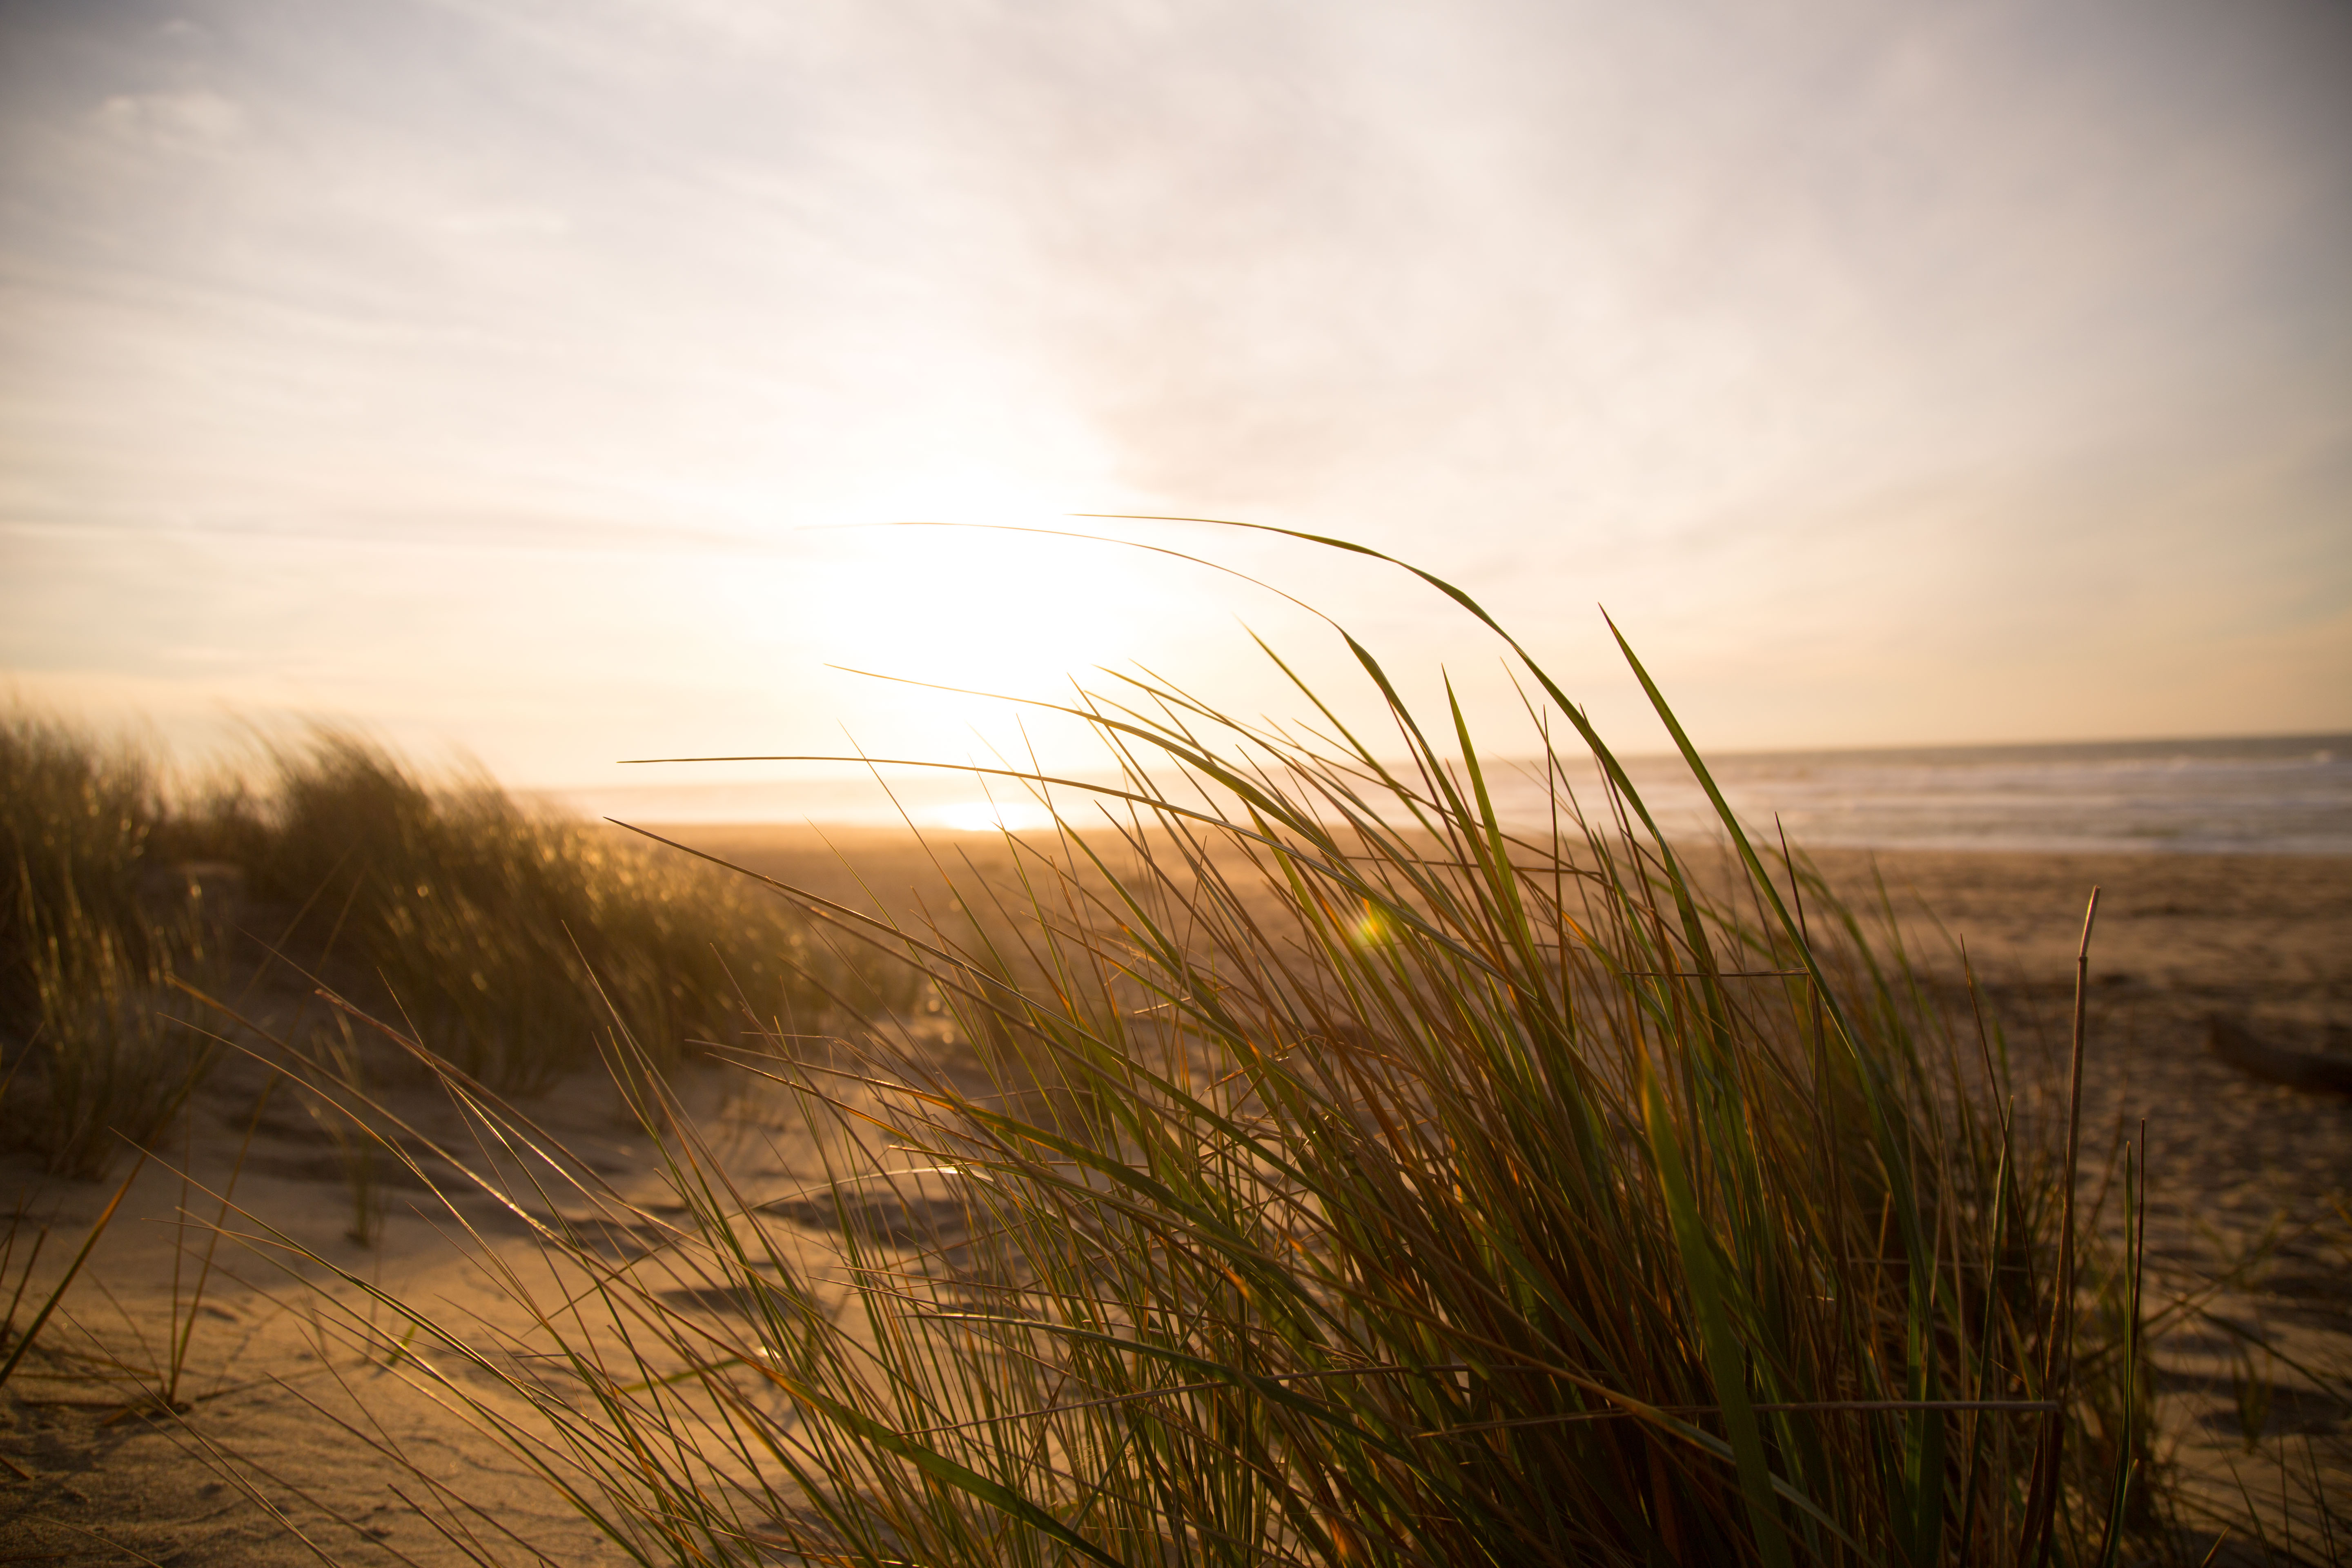
beach, landscape, sea, coast, nature, grass, sand, ocean, horizon, marsh, cloud, sky, sun, sunrise, sunset, field, prairie, sunlight, morning, dune, shore, wave, wind, dawn, dusk, evening, reflection, wetland, habitat, rural area, natural environment, atmospheric phenomenon, grass family